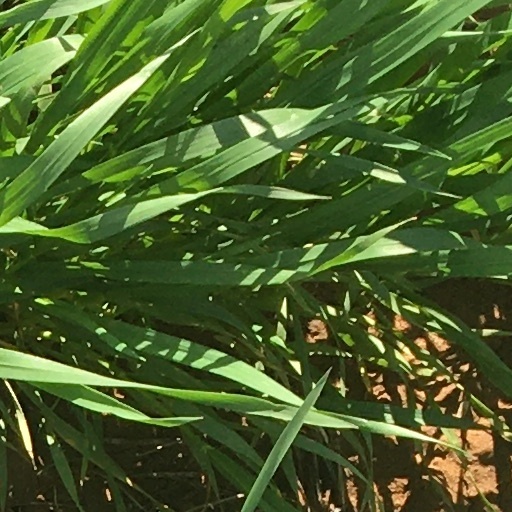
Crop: wheat